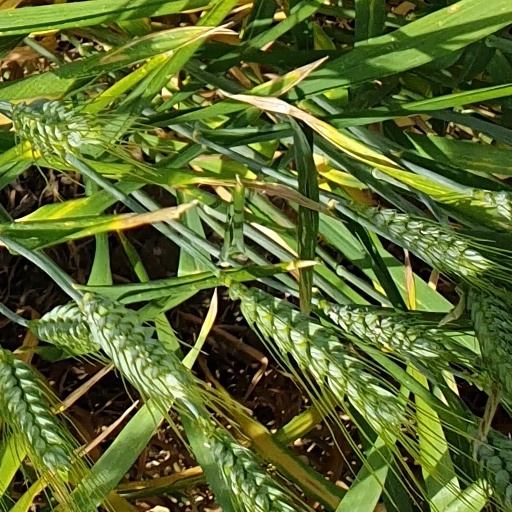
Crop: wheat